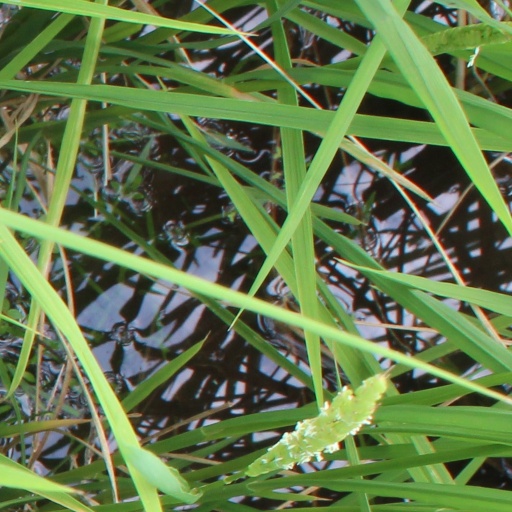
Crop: rice